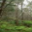
Label: forest